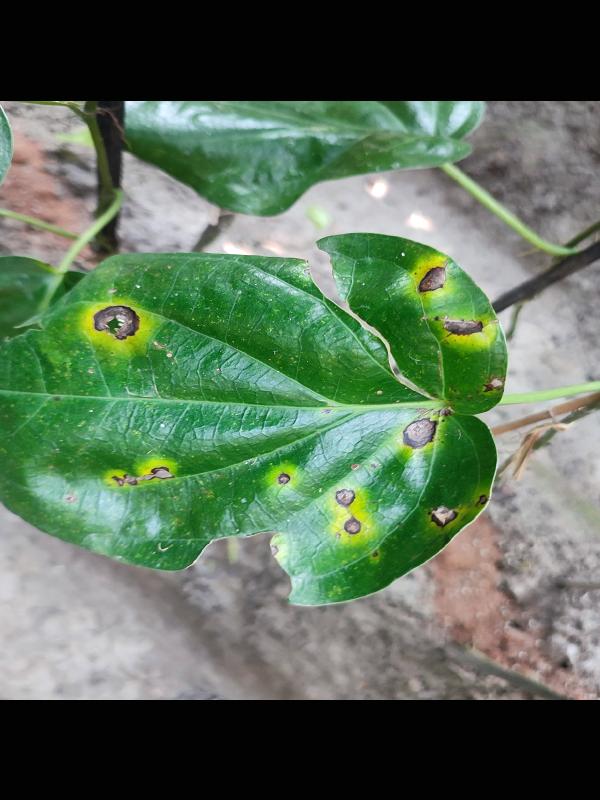
Label: Bacterial_Leaf_Disease